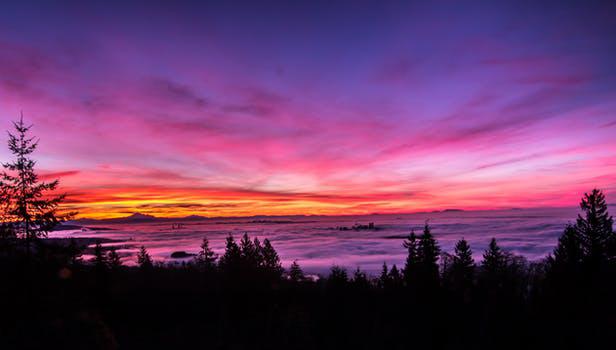
Label: Watermark